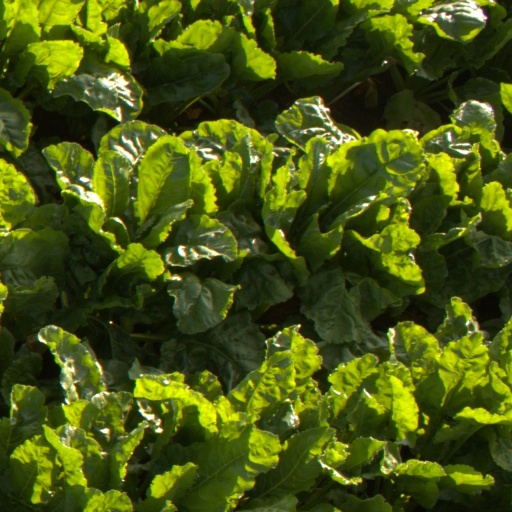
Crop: sugar beet